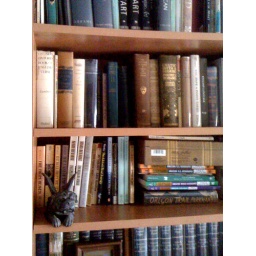
Among the hundreds of books and dozens of photo albums in our computer room.